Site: brandenburg
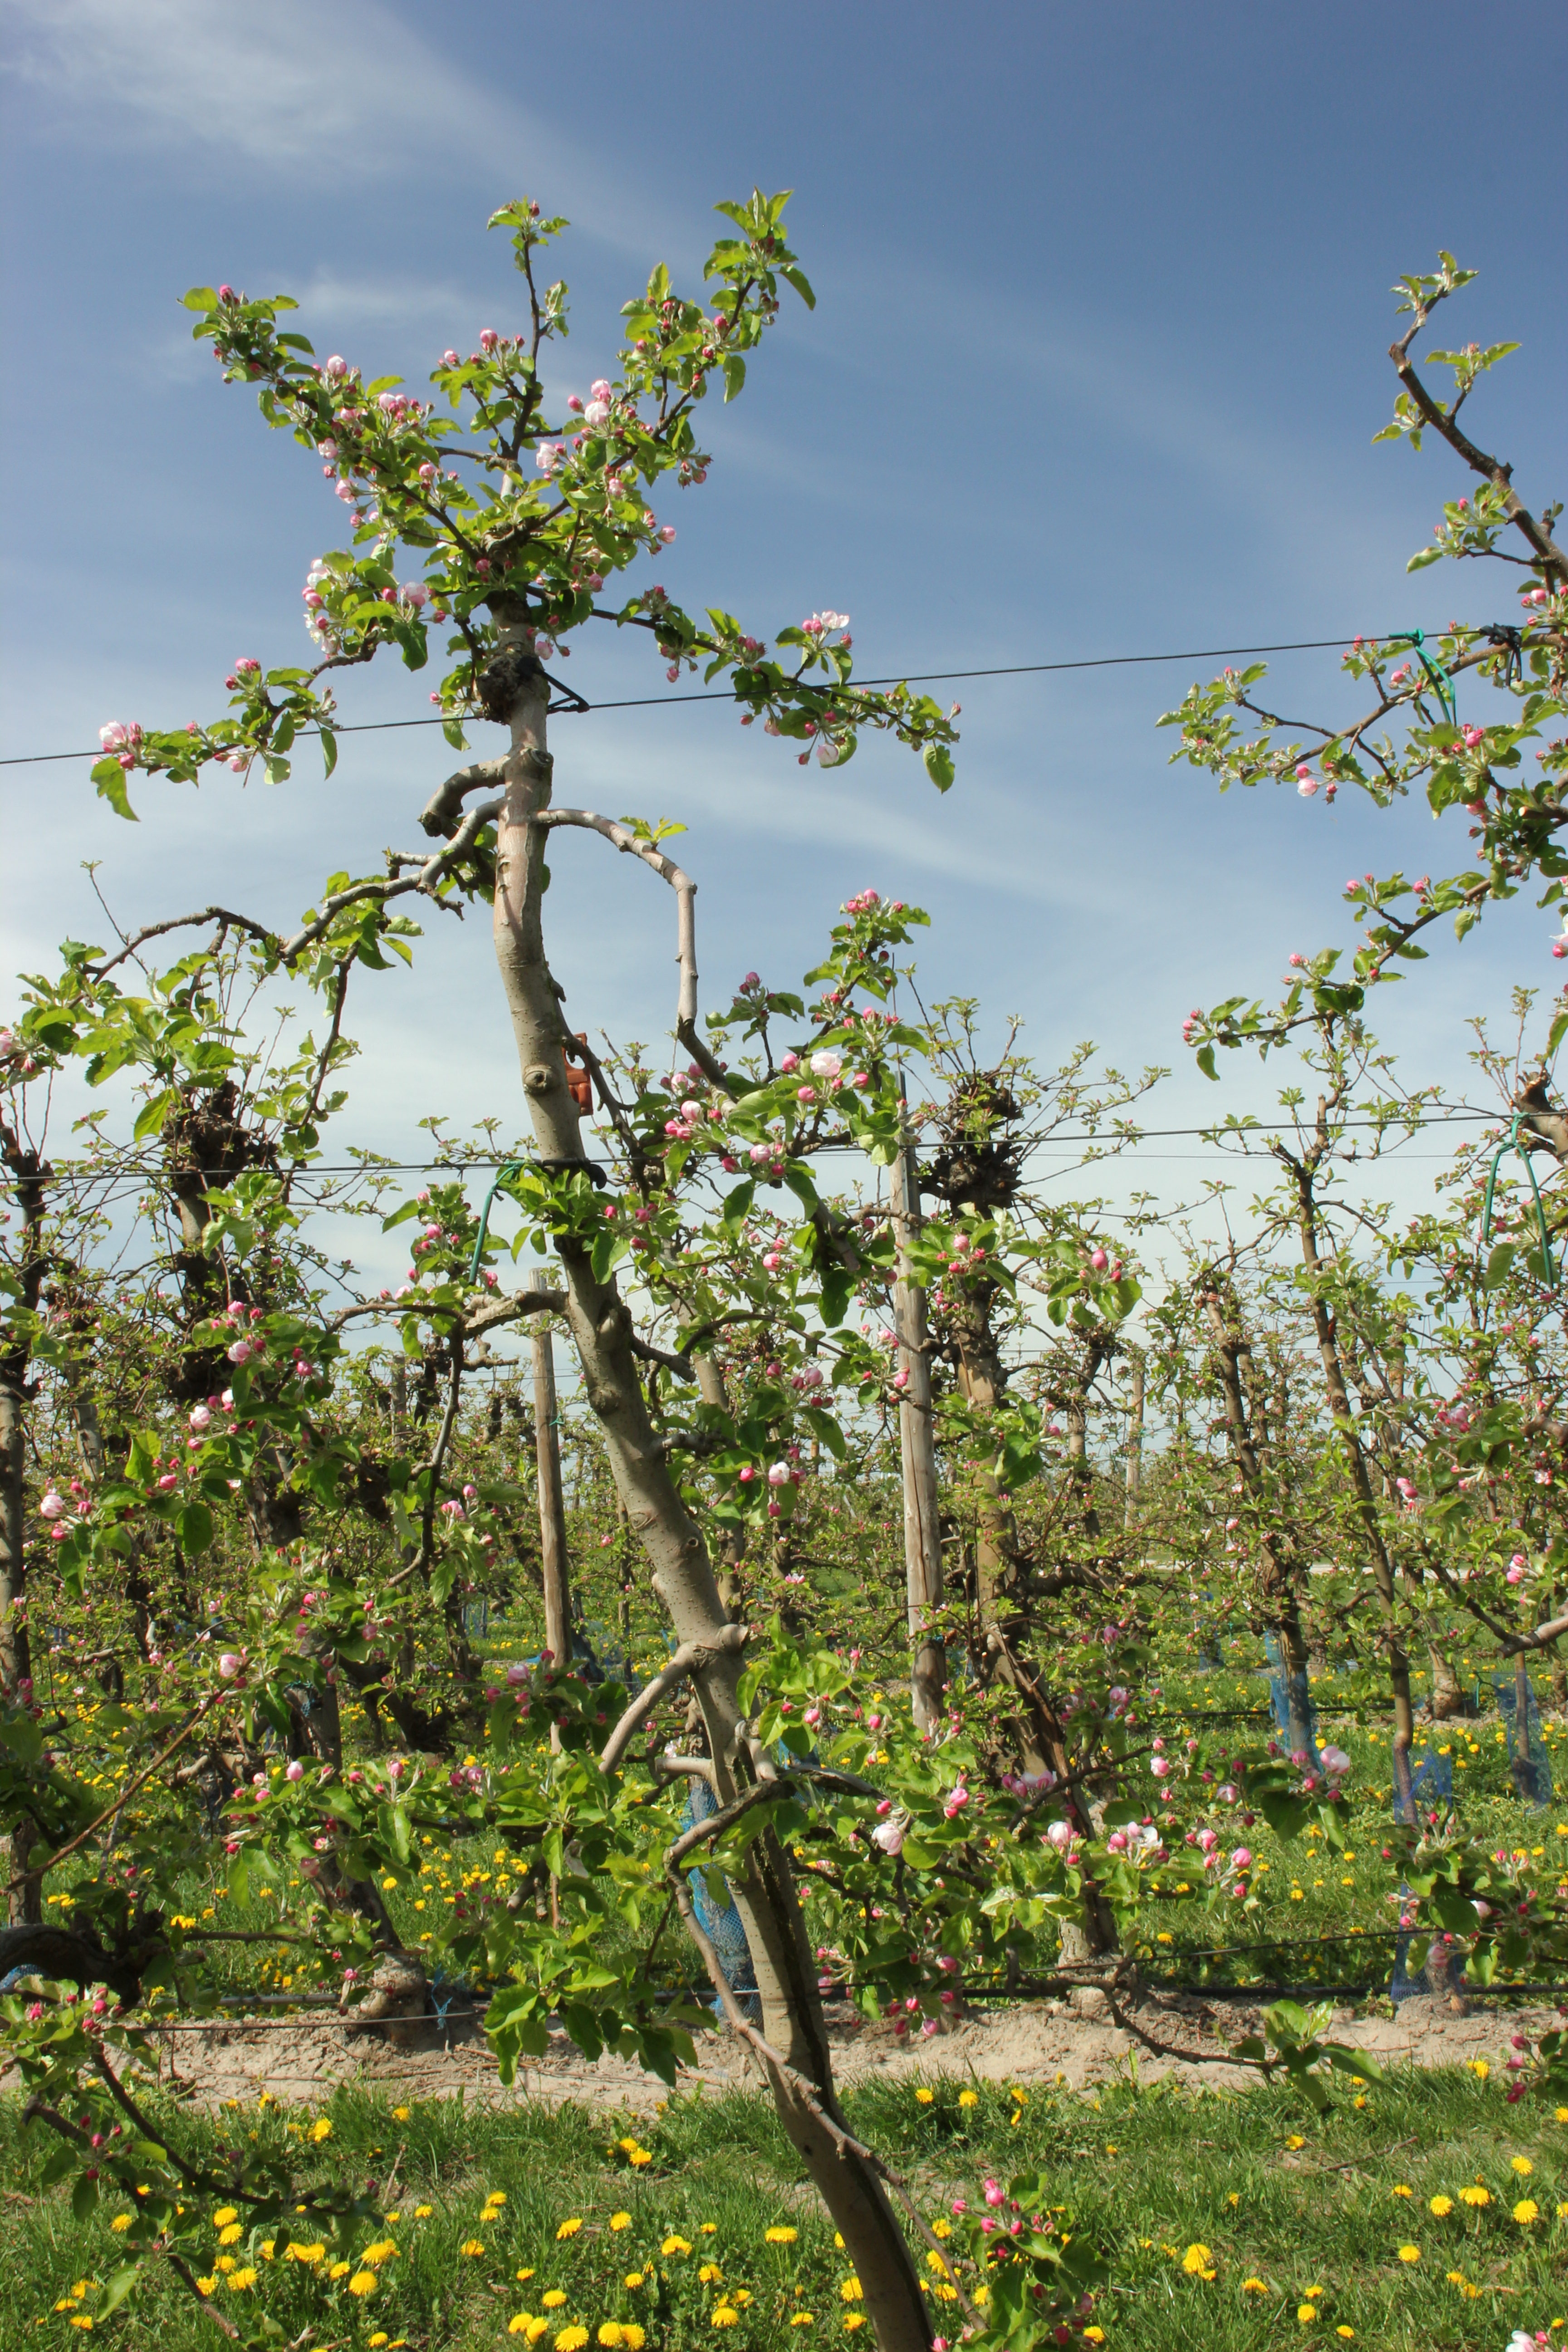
Growth stage (BBCH 57): Inflorescence emergence